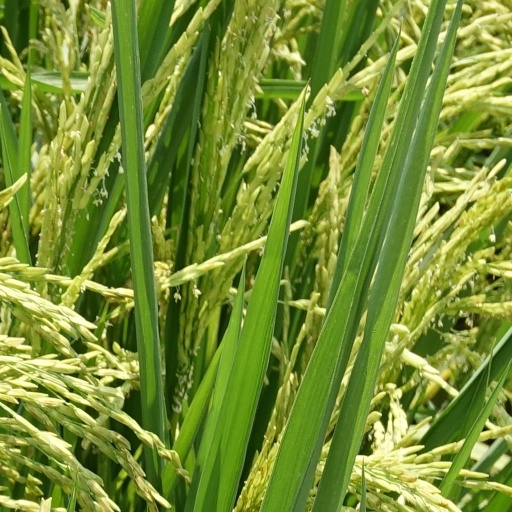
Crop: rice